History of Washington (state)

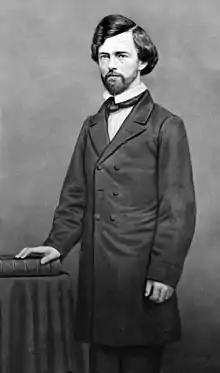
Governor Isaac Stevens

Washington Territory immediately mobilized for war, and sent the Territorial Militia to put down what it saw as a rebellion. The tribes - first the Yakama, eventually joined by the Walla Walla and the Cayuse - united together to fight the Americans in what is called the Yakima War. The U.S. Army sent troops and a number of raids and battles took place. In 1858, the Americans, at the Battle of Four Lakes, defeated the Natives decisively. In a newly imposed treaty, tribes were, again, confined to reservations.